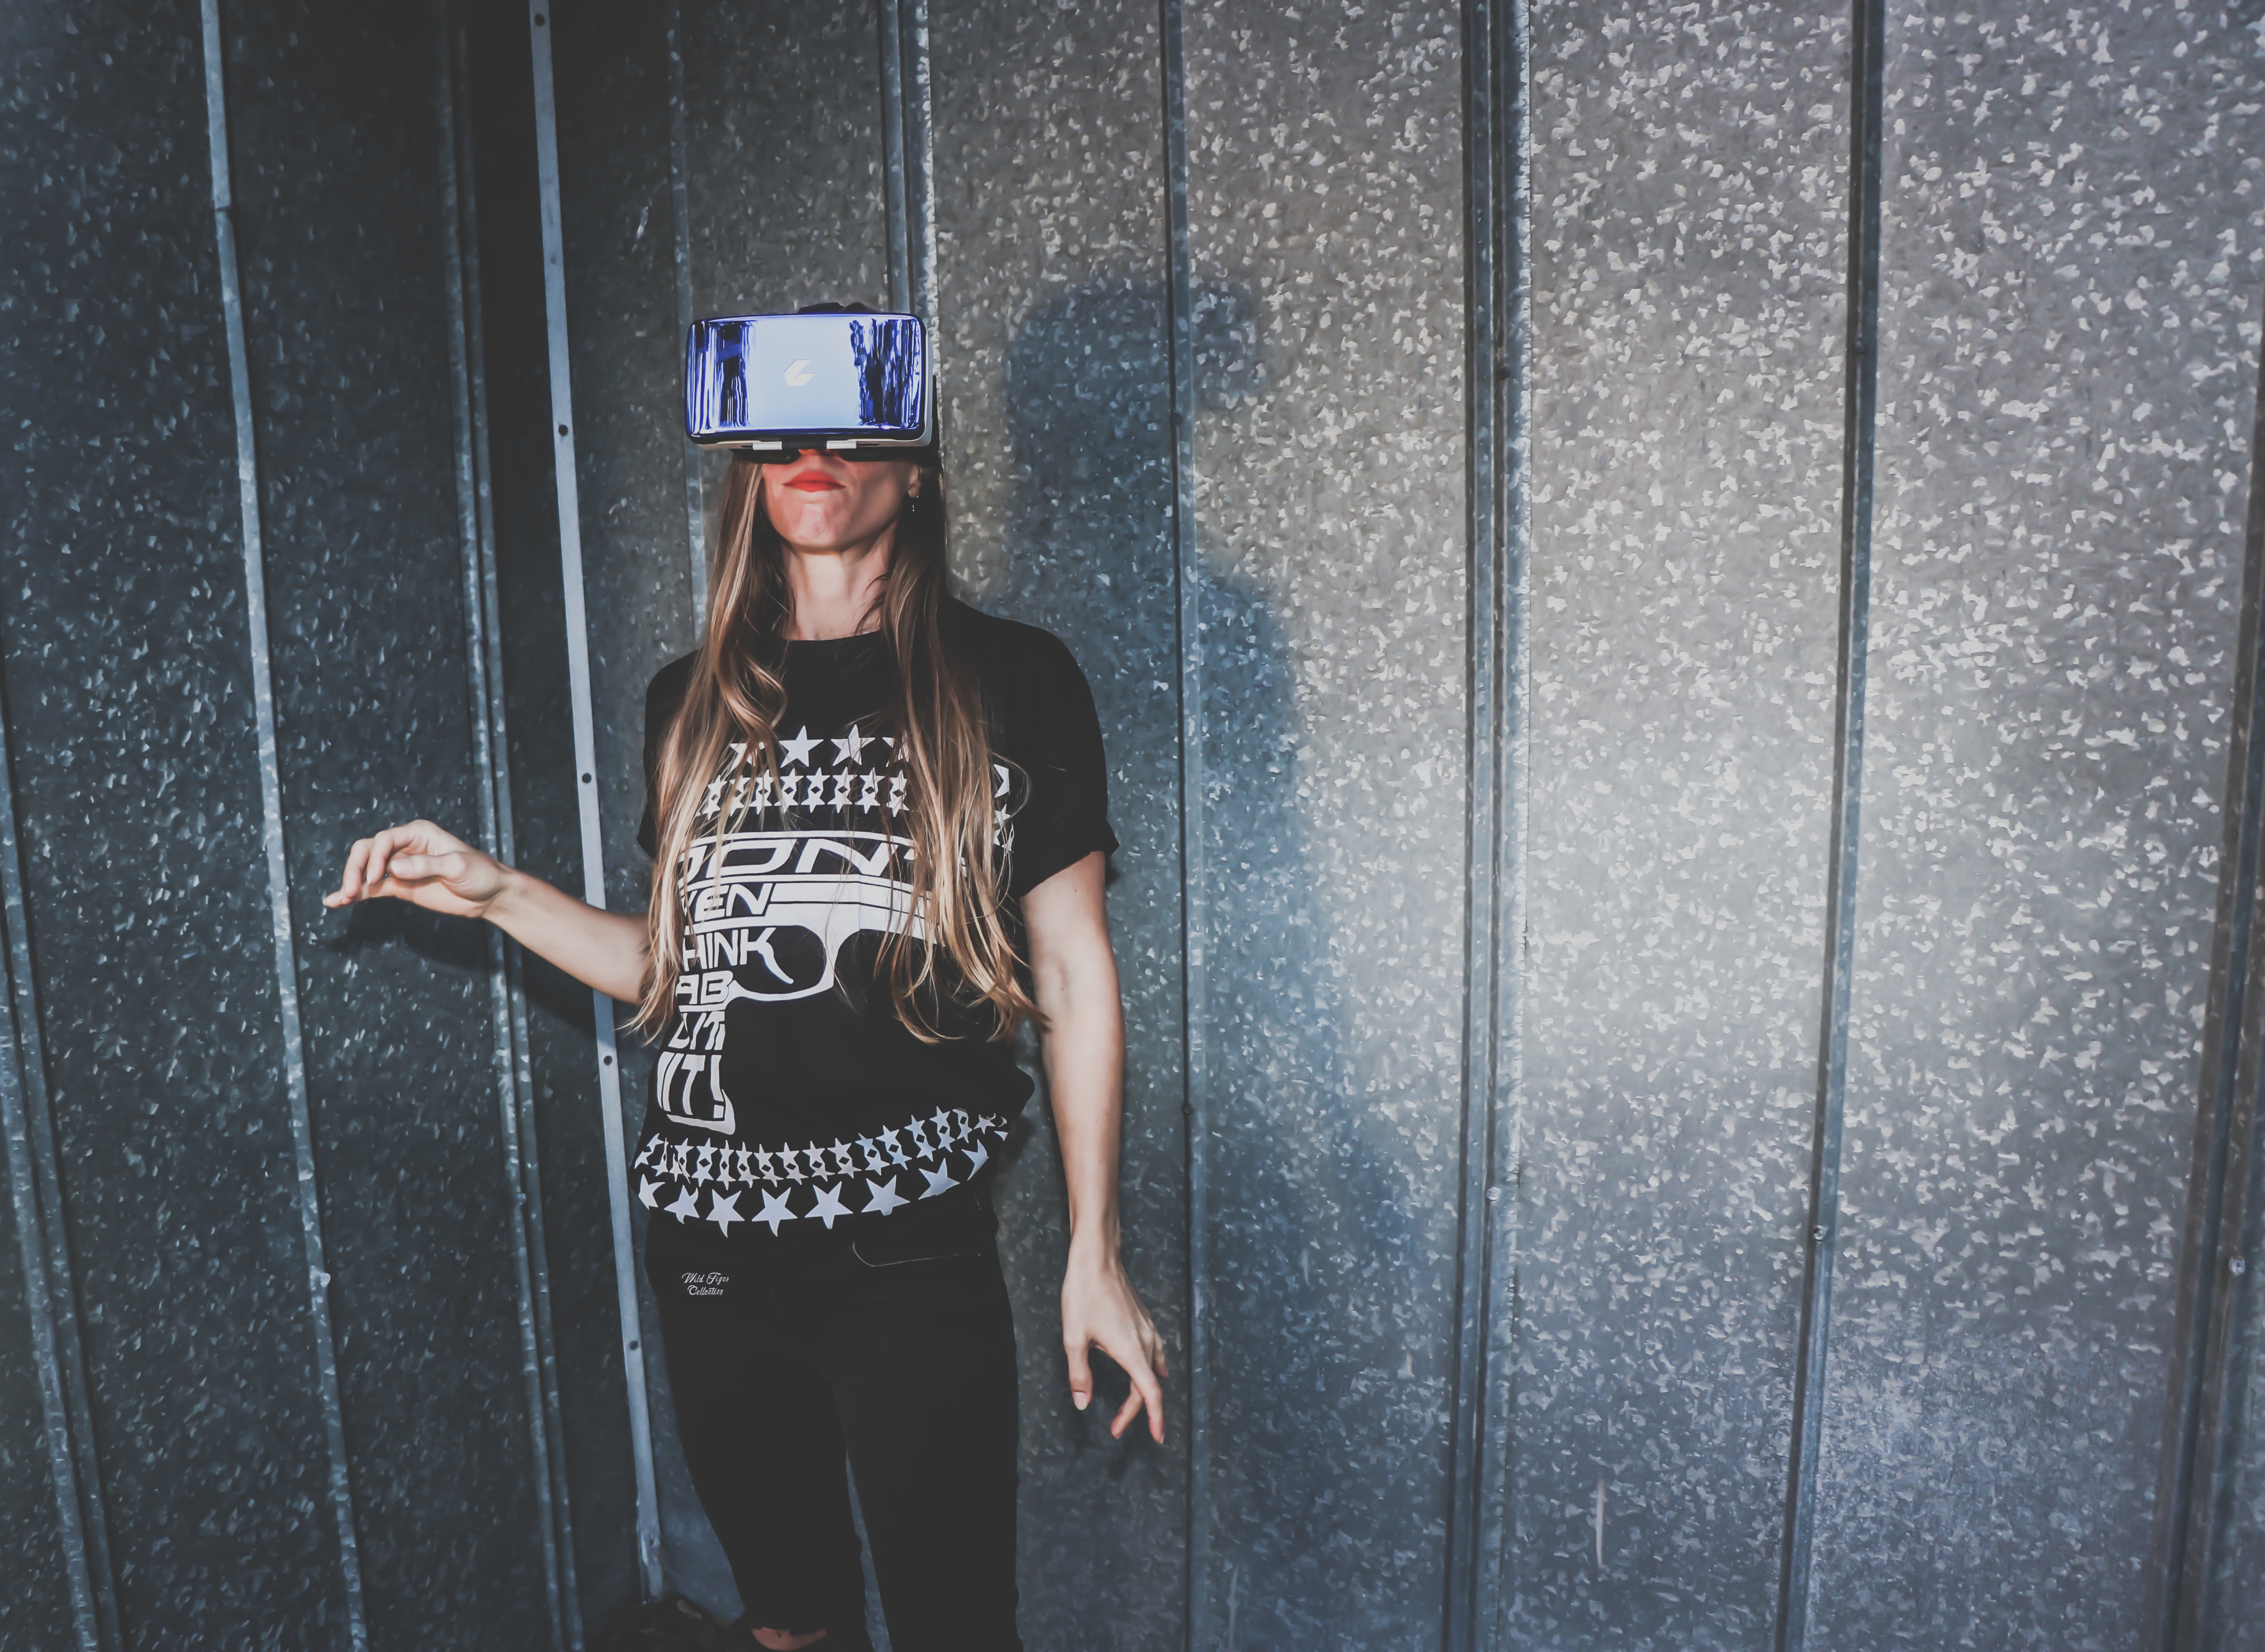
cool, fashion, t shirt, photography, headgear, beanie, cap, flash photography, photo shoot, glasses